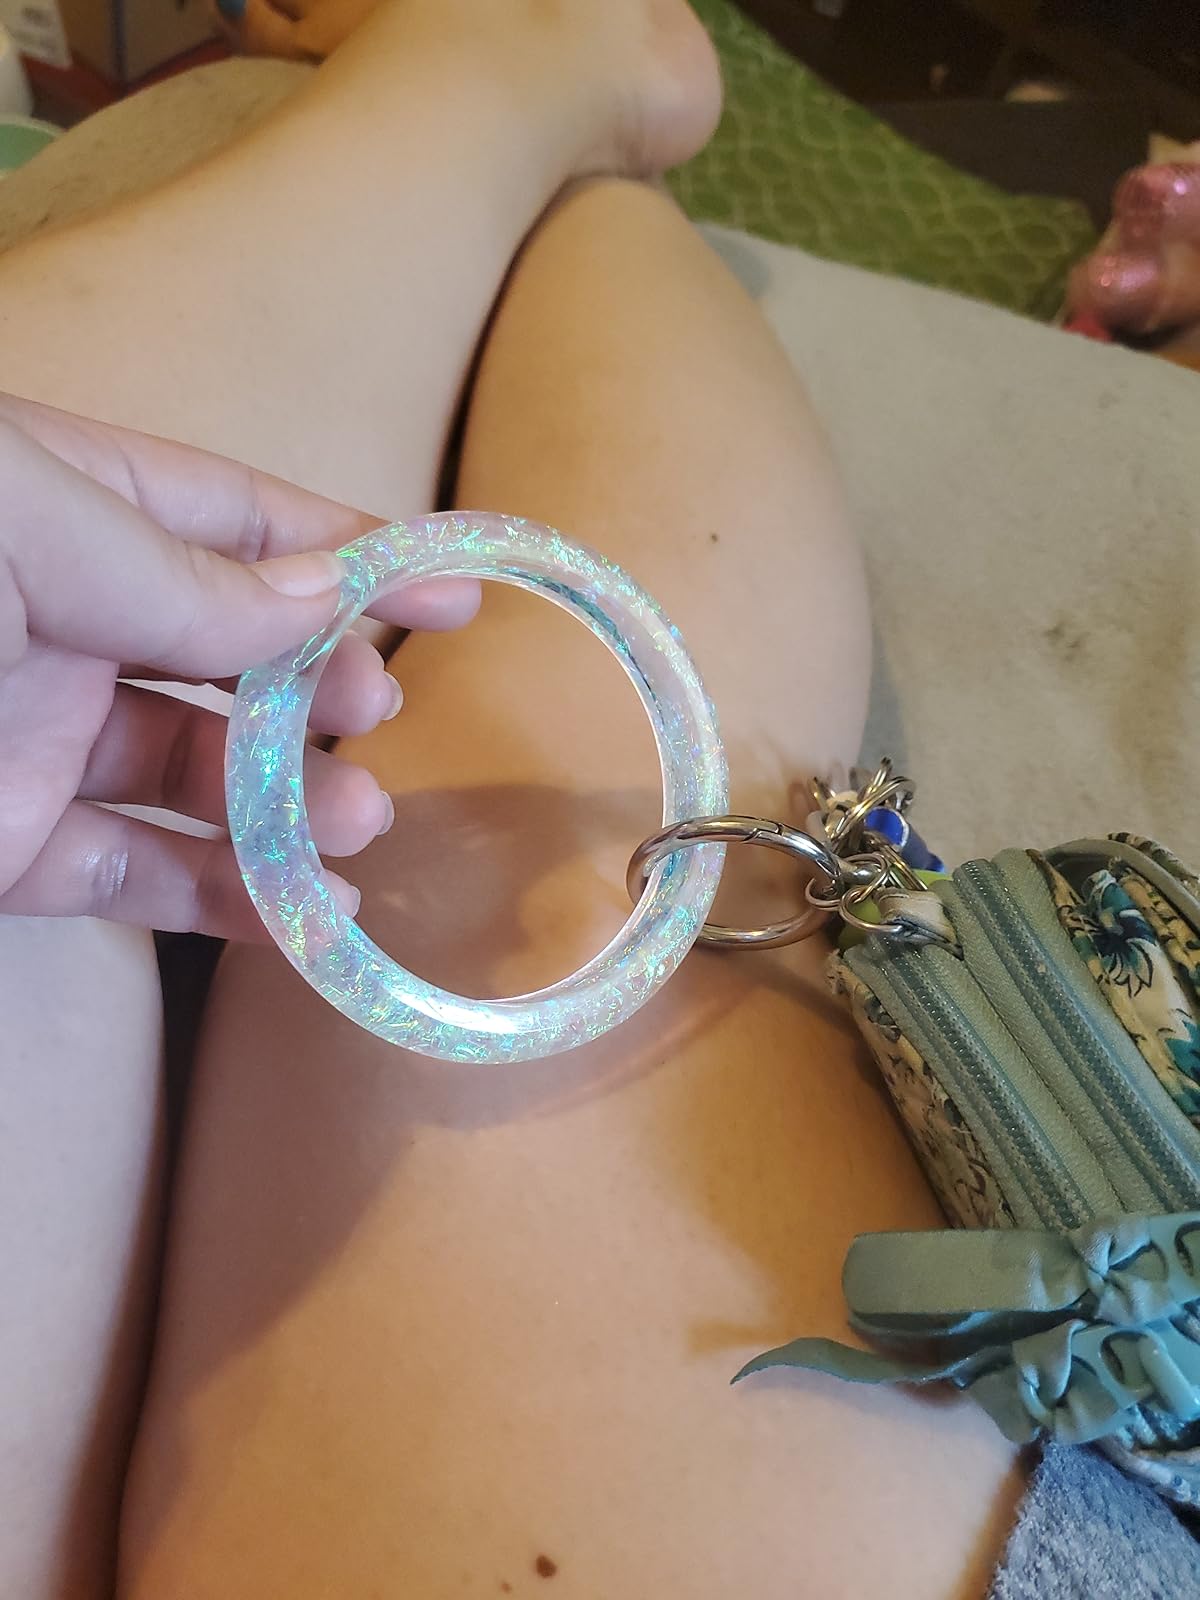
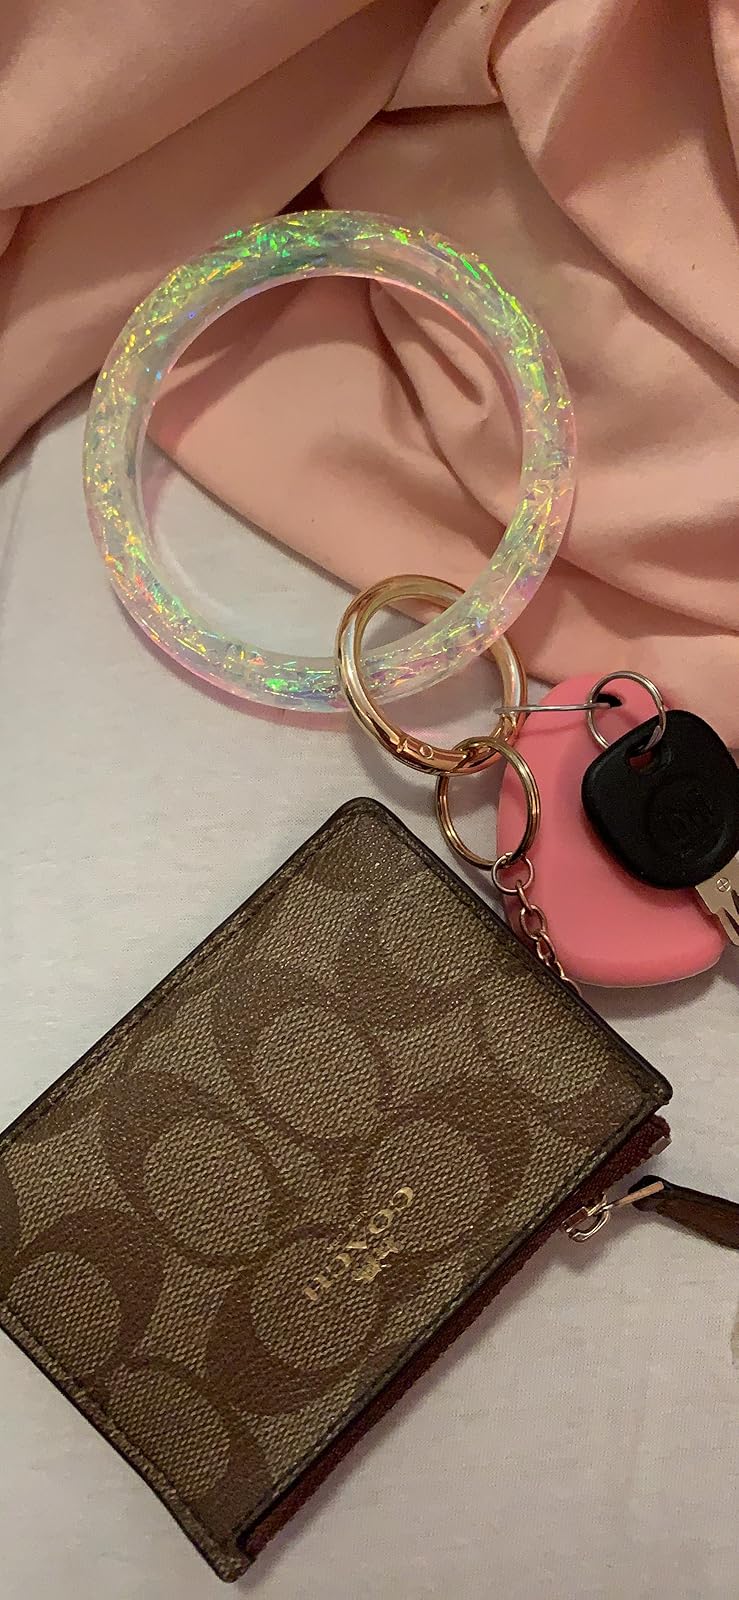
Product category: accessories_keychain
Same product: yes